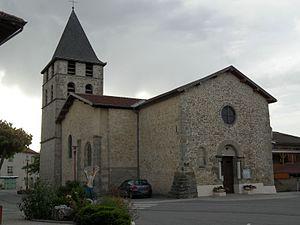
église de Chevrières (isère)
Chevrières est une commune française située dans le département de l'Isère en région Auvergne-Rhône-Alpes. Elle fait partie de la communauté de communes de Saint-Marcellin Vercors Isère Communauté.